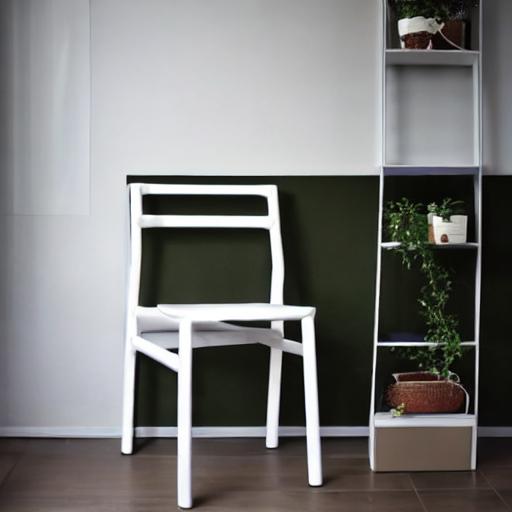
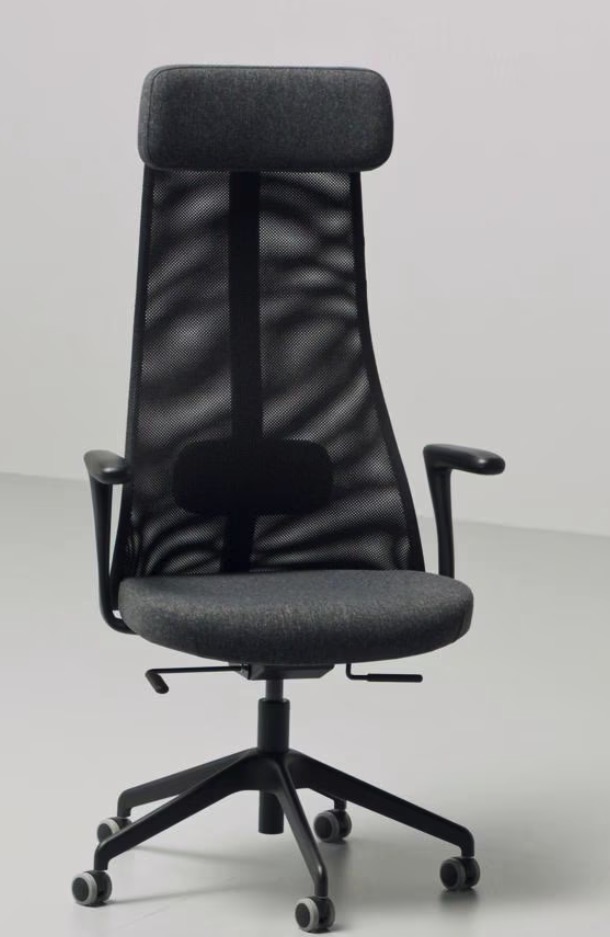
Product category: items_chair
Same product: no